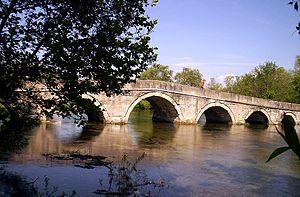
Cette Liste de ponts de Bosnie-Herzégovine a pour vocation de présenter une liste de ponts remarquables de Bosnie-Herzégovine, tant par leurs caractéristiques dimensionnelles, que par leur intérêt architectural ou historique.